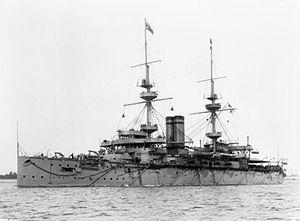
Le HMS Hannibal était de la classe Majestic construit pour la Royal Navy, et le sixième navire à porter le nom HMS Hannibal.Il a été lancé en avril 1896 et mis en service dans la flotte en avril 1898. Il était armée d'une batterie principale de 305 mm et une batterie secondaire de 152 mm. Le navire avait une vitesse de pointe de 16 nœuds.